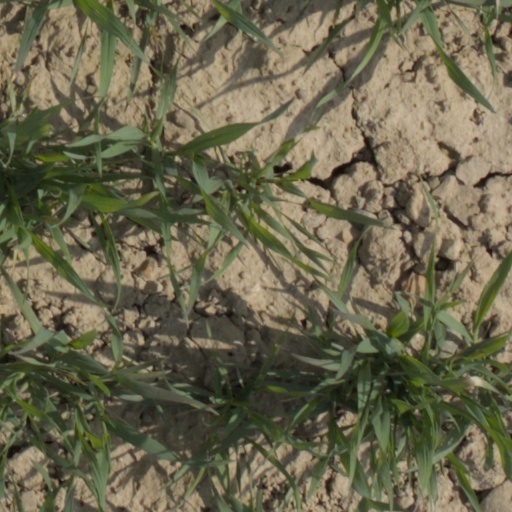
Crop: wheat